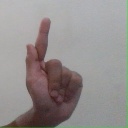
अक्षर: ळ